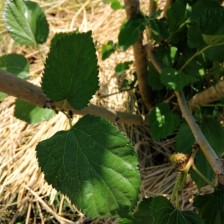
Variety: Buriram60